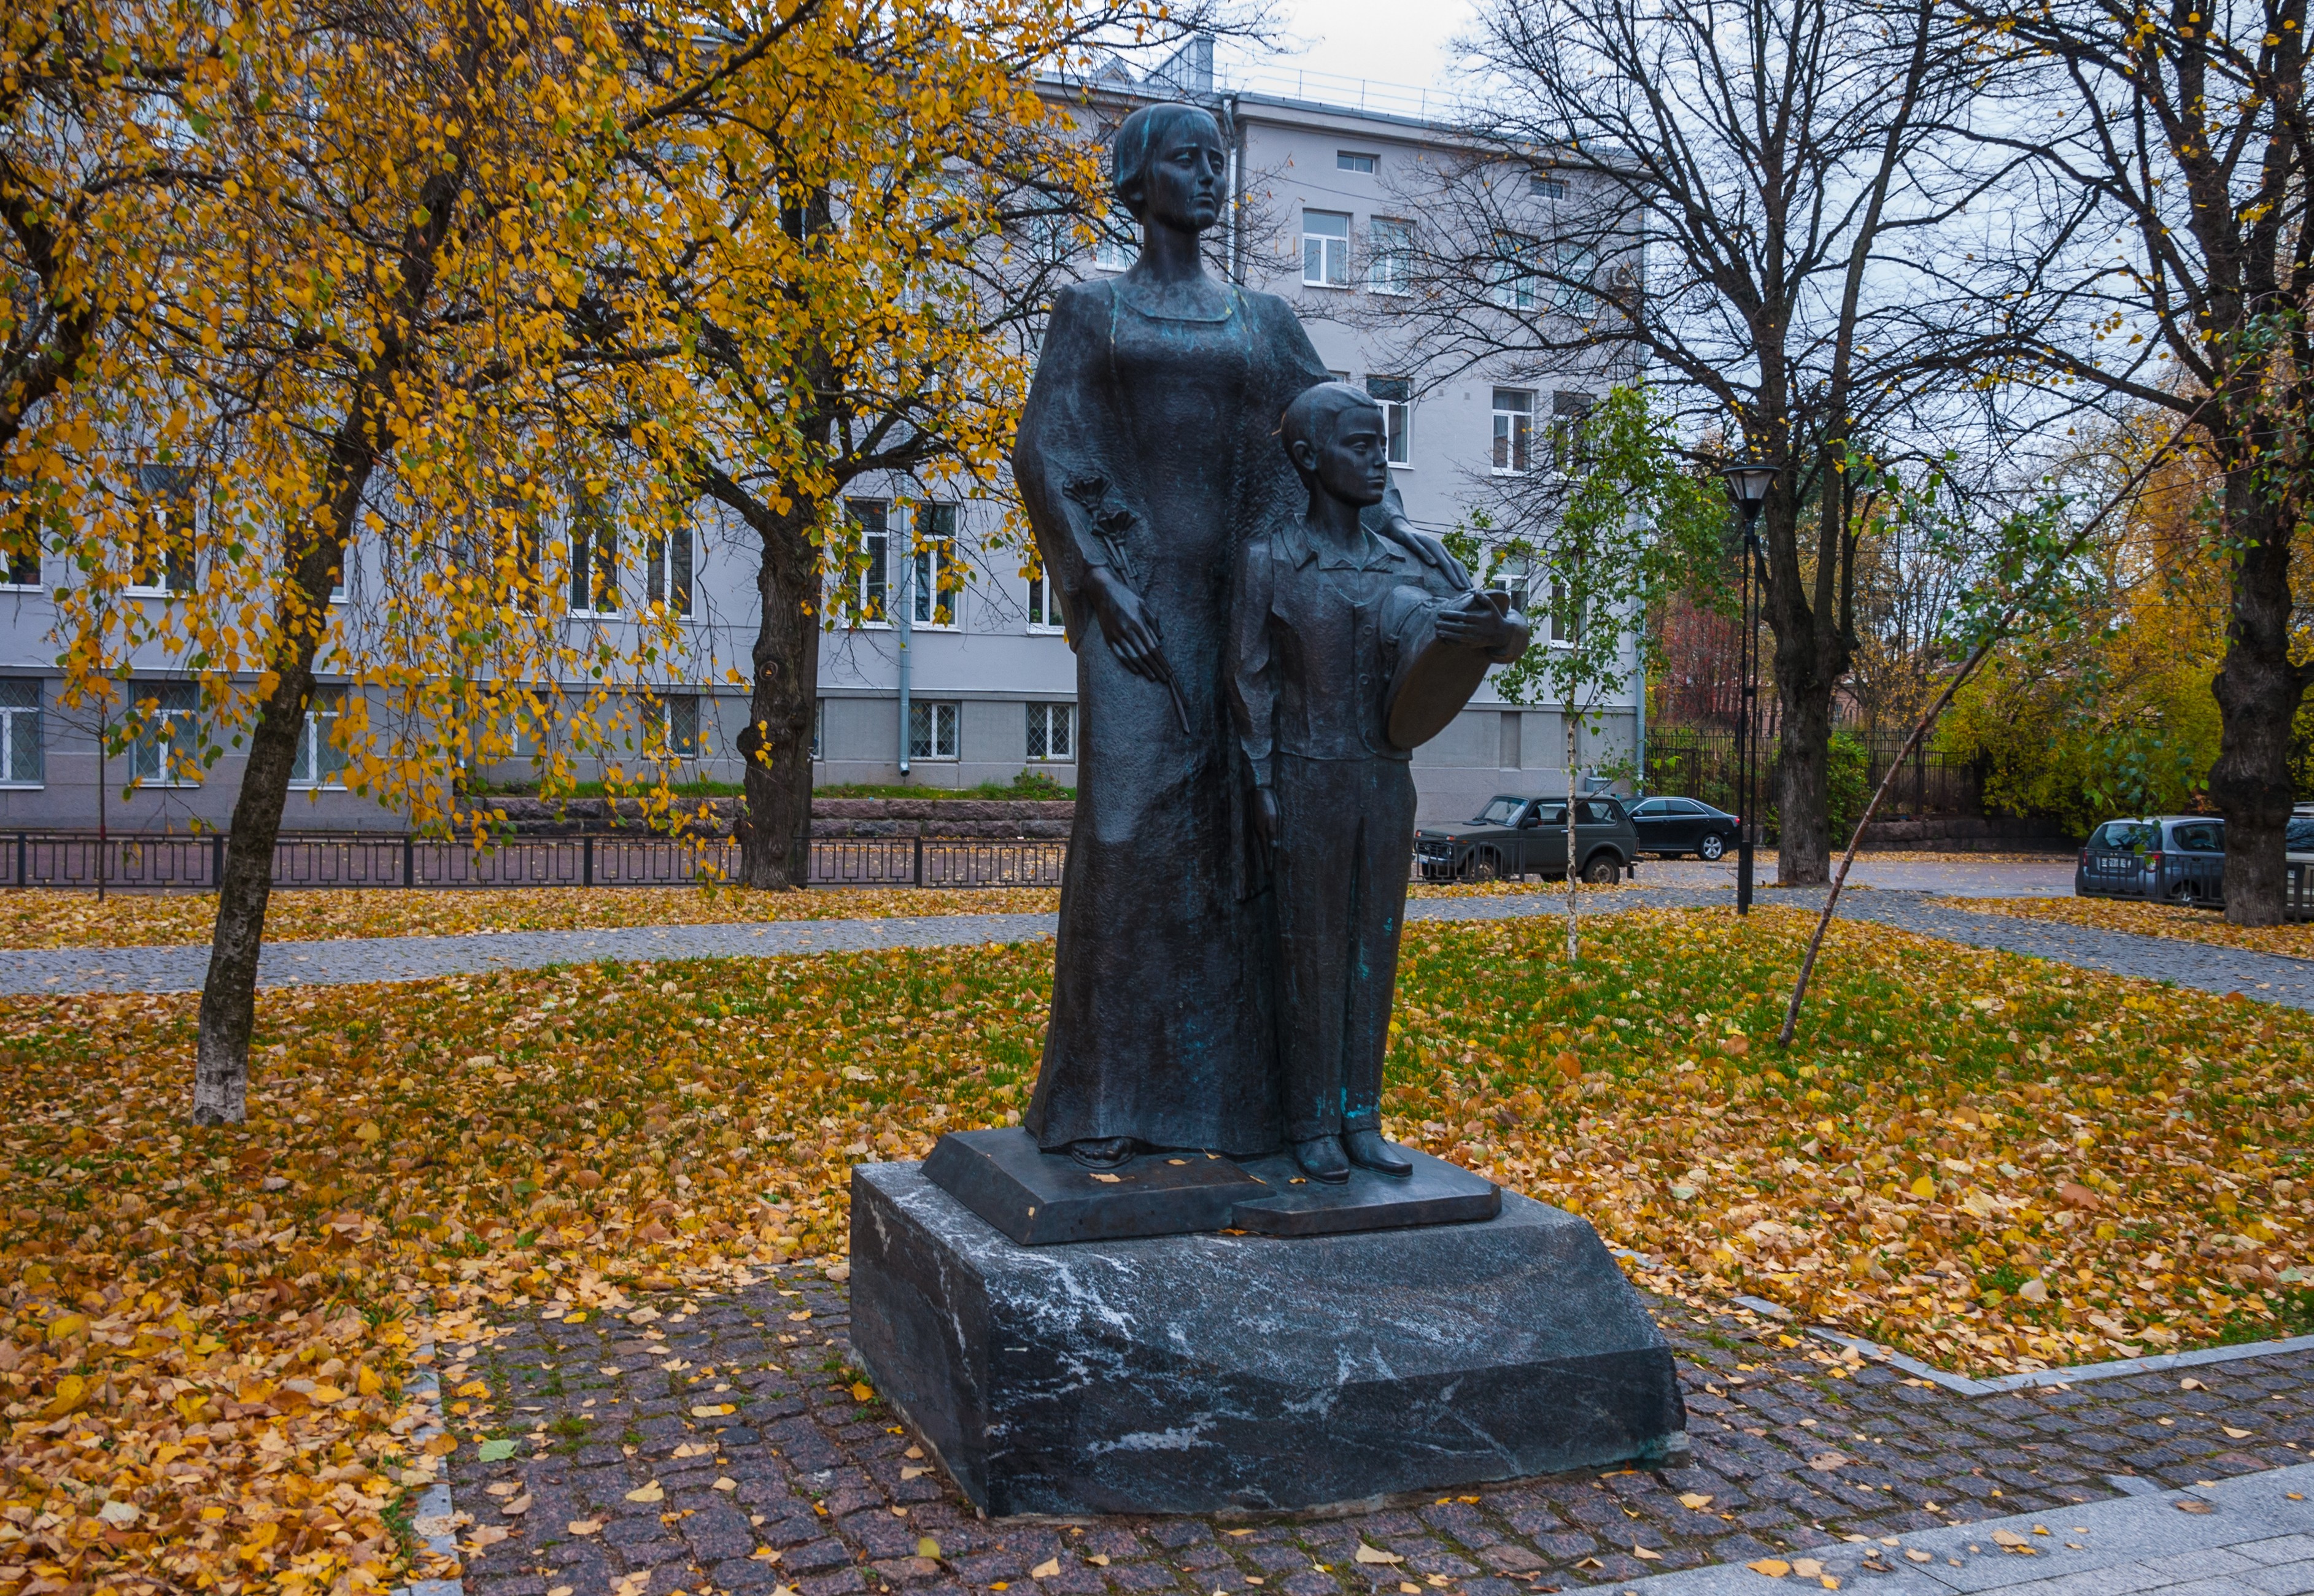
images, plant, leaf, statue, tree, sculpture, yellow, grass, trunk, art, woody plant, sky, city, monument, leisure, metal, garden, font, bronze sculpture, twig, deciduous, nonbuilding structure, autumn, memorial, winter, classical sculpture, rock, landscape, shrub, national historic landmark, landscaping, artwork, shadow, park